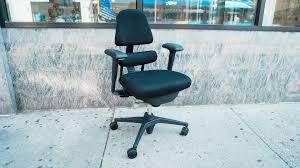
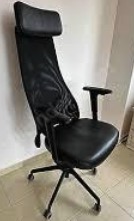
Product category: items_chair
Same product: no